Interstate 587 (North Carolina)

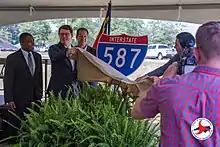
I-587 shield reveal in June 2020

In January 2013, the mayors of Greenville, Kinston, and Ayden announced that they would push to change the designation of US 264 between Wilson and Greenville to an Interstate.